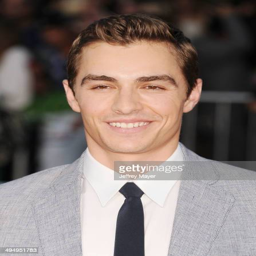
actor arrives at the premiere